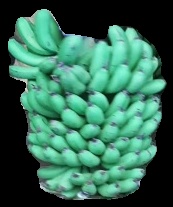
Variety: pachbale
Grade: grade1